Siege of Constantinople (717–718)

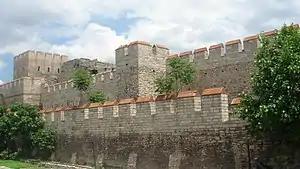
Photo of a restored section of the triple Theodosian Walls protecting Constantinople from its land side

The Arab army was well-provisioned, with Arab accounts reporting high mounds of supplies piled up in their camp, and had even brought along wheat to sow and harvest the next year. The failure of the Arab navy to blockade the city, however, meant that the Byzantines too could ferry in provisions. In addition, the Arab army had already devastated the Thracian countryside during its march and could not rely on it for foraging. The Arab fleet and the second Arab army, which operated in the Asian suburbs of Constantinople, were able to bring in limited supplies to Maslama's army. As the siege drew into winter, negotiations opened between the two sides, extensively reported by Arab sources but ignored by Byzantine historians. According to the Arab accounts, Leo continued to play a double game with the Arabs. One version claims that he tricked Maslama into handing over most of his grain supplies, while another claims that the Arab general was persuaded to burn them altogether, so as to show the inhabitants of the city that they faced an imminent assault and induce them to surrender. The winter of 718 was extremely harsh; snow covered the ground for over three months. As the supplies in the Arab camp ran out, a terrible famine broke out: the soldiers ate their horses, camels, and other livestock, and the bark, leaves and roots of trees. They swept the snow of the fields they had sown to eat the green shoots, and reportedly resorted to cannibalism and eating the dung of each other and their animals. Consequently, the Arab army was ravaged by epidemics; with great exaggeration, the Lombard historian Paul the Deacon put the number of their dead of hunger and disease at 300,000.